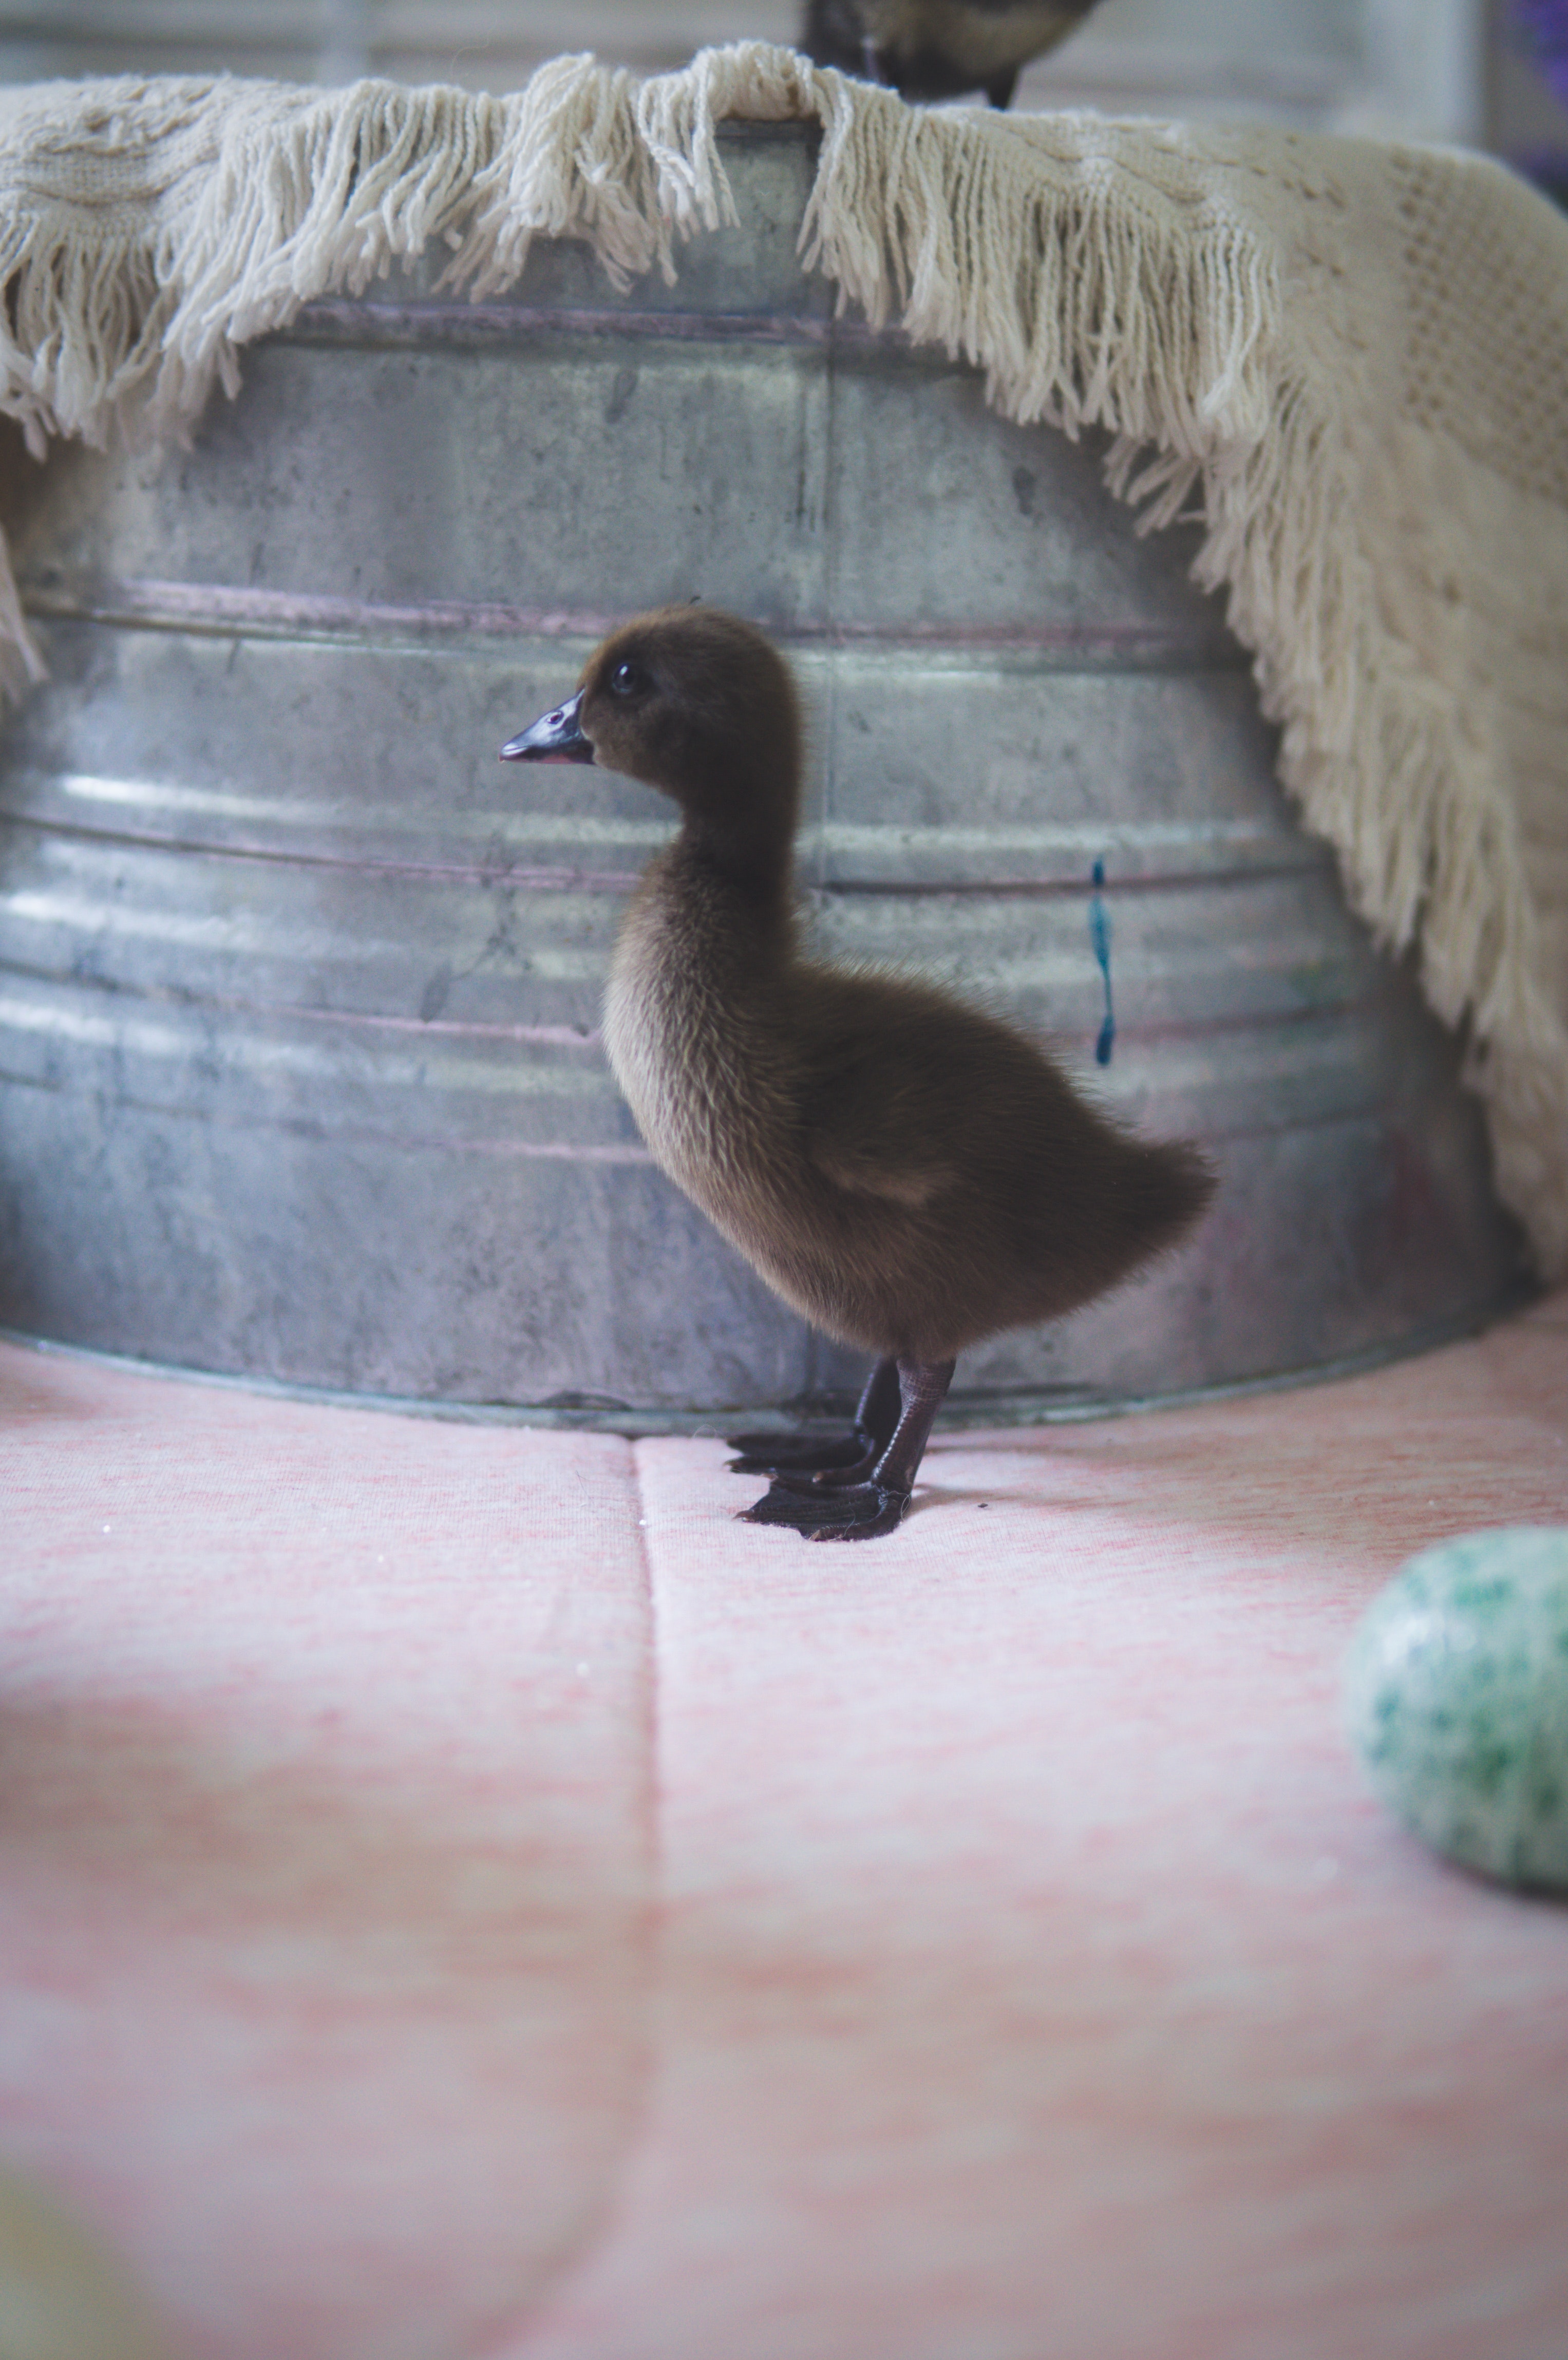
duck, bird, water bird, beak, ducks, geese and swans, waterfowl, mallard, organism, feather, seaduck, livestock, goose, American Black Duck, wildlife, wing